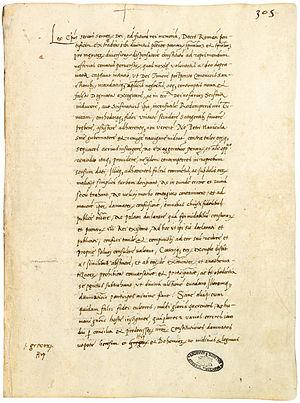
Decet Romanum Pontificem est une bulle pontificale datée de 1521 qui excommunie le réformateur Martin Luther. Elle fut promulguée le 3 janvier 1521 par le pape Léon X pour rendre effective la menace d'excommunication formulée dans Exsurge Domine à la suite des 95 thèses.